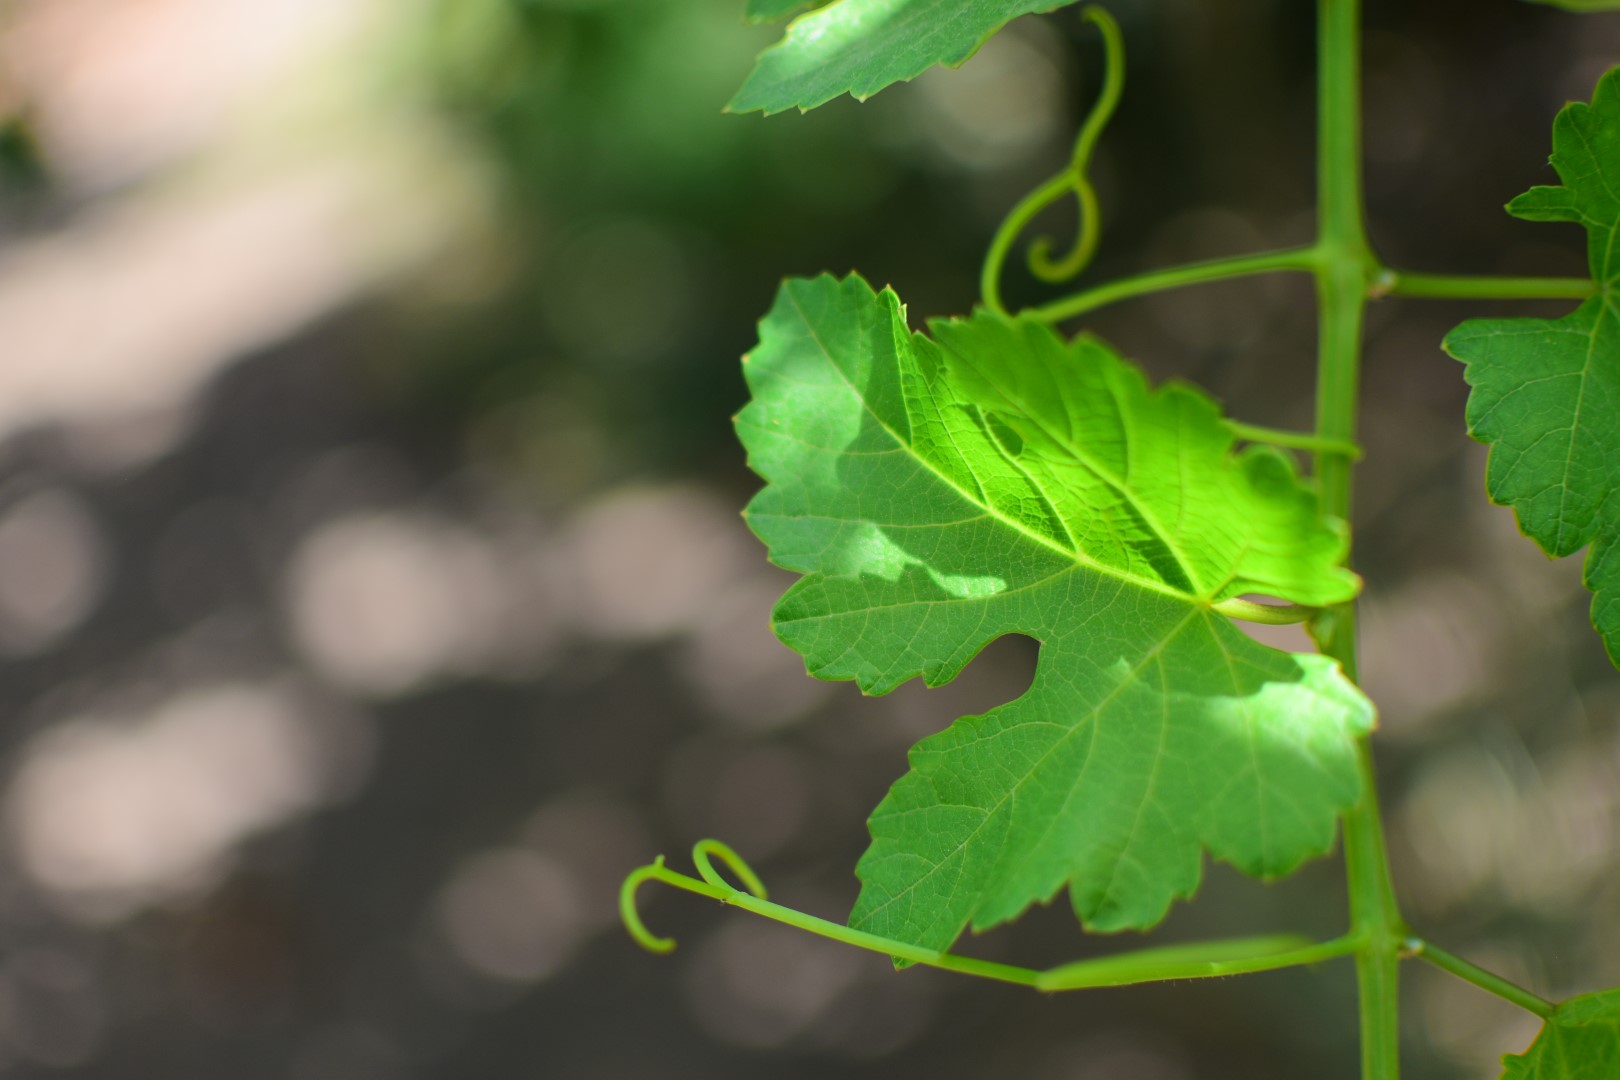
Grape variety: Shdah